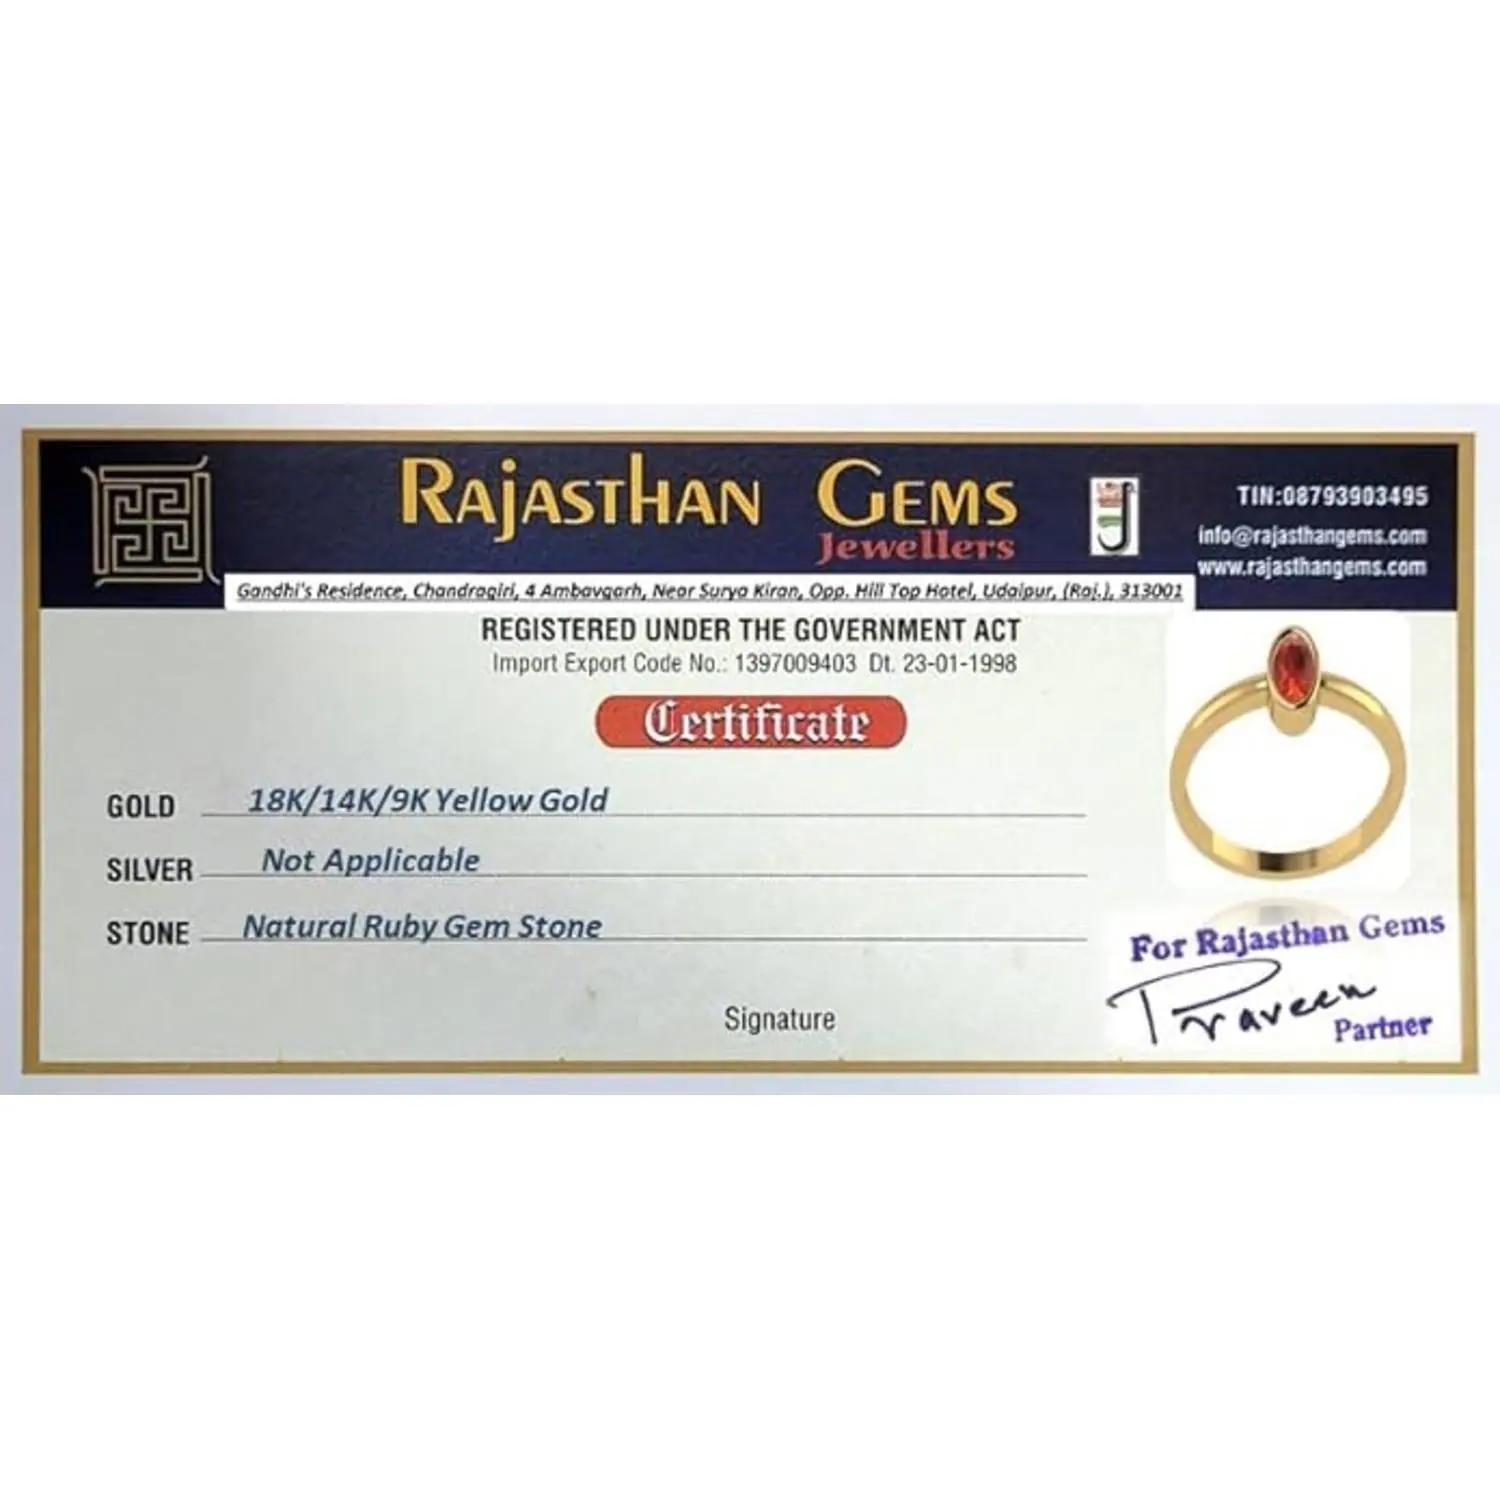
RAJASTHAN GEMS Ring Gold Yellow Red Round Ruby 18K 9K 14K INDIA Ring Size 13.5 Gem Stone Women Handmade Real Natural D672
Type: Rings
Brand: RAJASTHAN GEMS
Price: Rs. 5250
RAJASTHAN GEMS Ring Gold Yellow Red Round Ruby 18K 9K 14K INDIA Ring Size 13.5 Gem Stone Women Handmade Real Natural D672